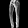
Label: Trouser